Neth Savoeun

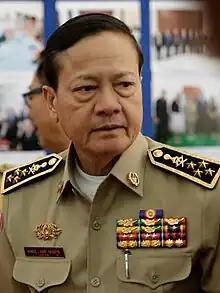
Savoeun in 2018

Neth Savoeun is a deputy prime minister of Cambodia, serving under prime minister Hun Manet. He previously served as the National Police Chief from 2008 to 2023. Savoeun was promoted from Deputy National Police Chief to the most senior law enforcement position of the country in November 2008 after his predecessor, Hok Lundy, whose tenure was mired in controversy and accusations of corruption, died in a helicopter crash. Savoeun, who was 52 years old at the time of his appointment, is married to Prime Minister Hun Sen's niece, Hun Kimleng. Prior to the National Police force, Savoeun was the police chief of Phnom Penh during the State of Cambodia and then, after the 1993 elections, head of the justice department in the Interior Ministry’s Penal Crimes Division.